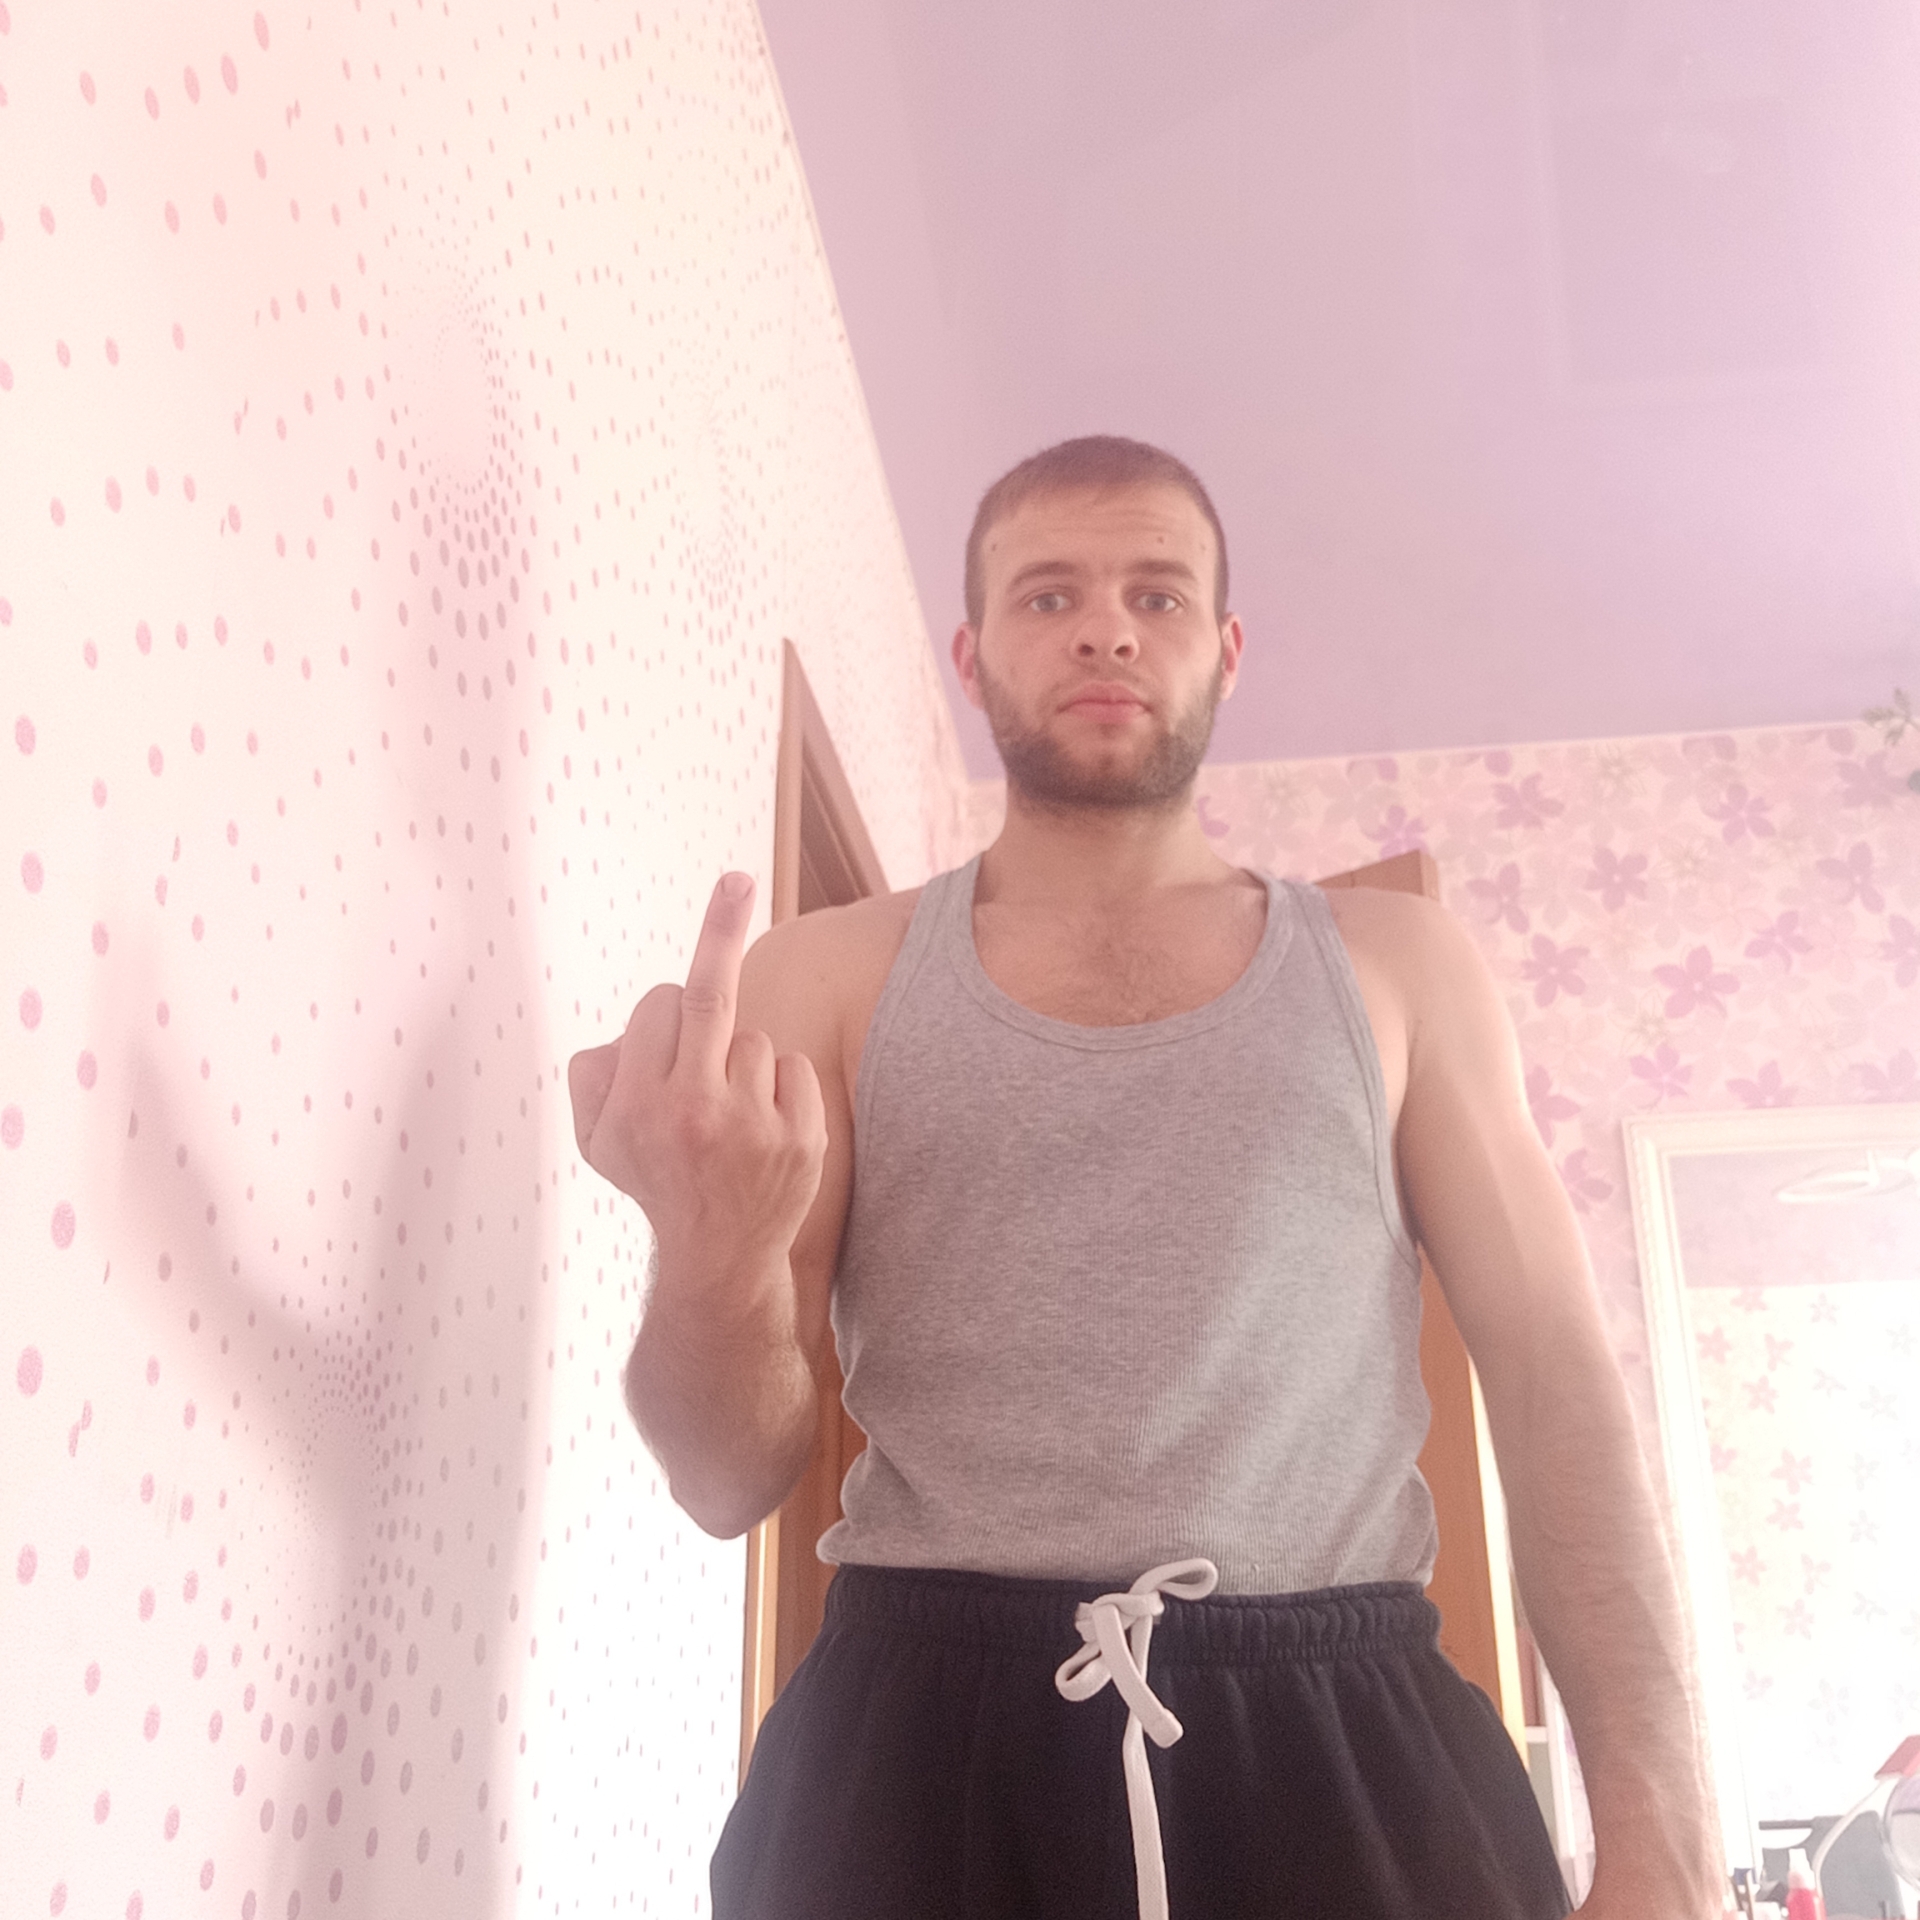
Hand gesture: middle_finger